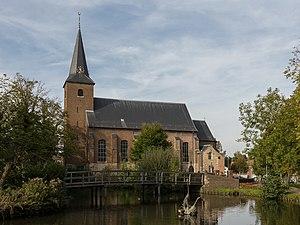
Wijnandsrade, en limbourgeois Wienesrao, est un village situé dans la commune néerlandaise de Beekdaelen, dans la province du Limbourg. Le 1ᵉʳ janvier 2005, le village comptait 1 530 habitants.